British Airways

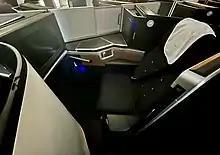
Club Suite seat unveiled in March 2019. It is featured in the Club World cabin on all Boeing 787-10s operated by BA, and is being rolled out on other aircraft in the fleet.

In 2011, British Airways made a brand relaunch project, in which BA introduced a stylised, metallic version of the arms by For People Design to be used along with its "Speedmarque" logo. This is used exclusively on aircraft, First Wing Lounge and advertisements.